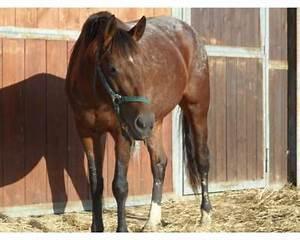
horse